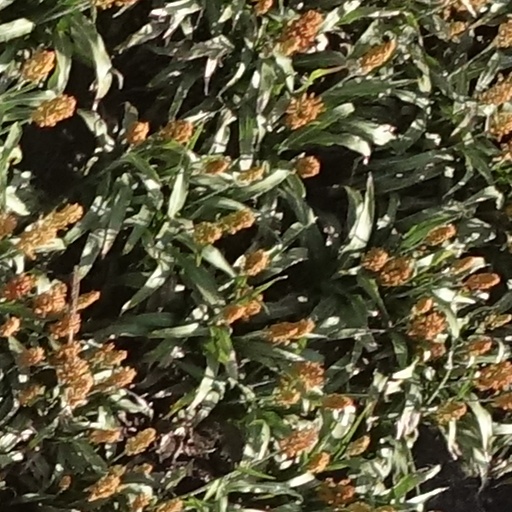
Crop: sorghum